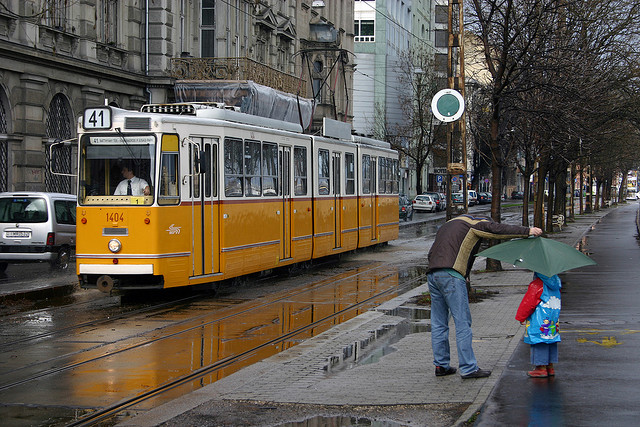
A yellow train car traveling down a street.

A train passing down the road with a little boy standing on it.